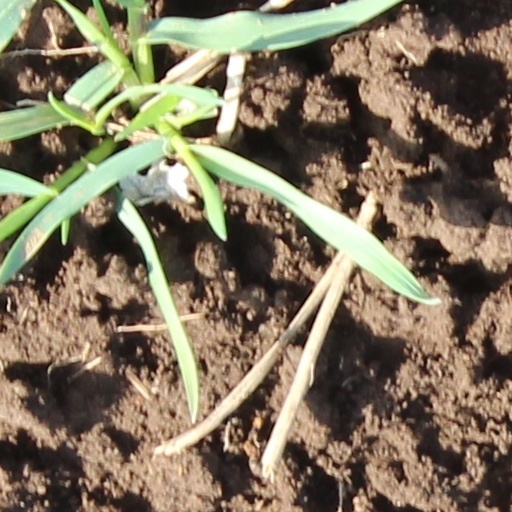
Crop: wheat